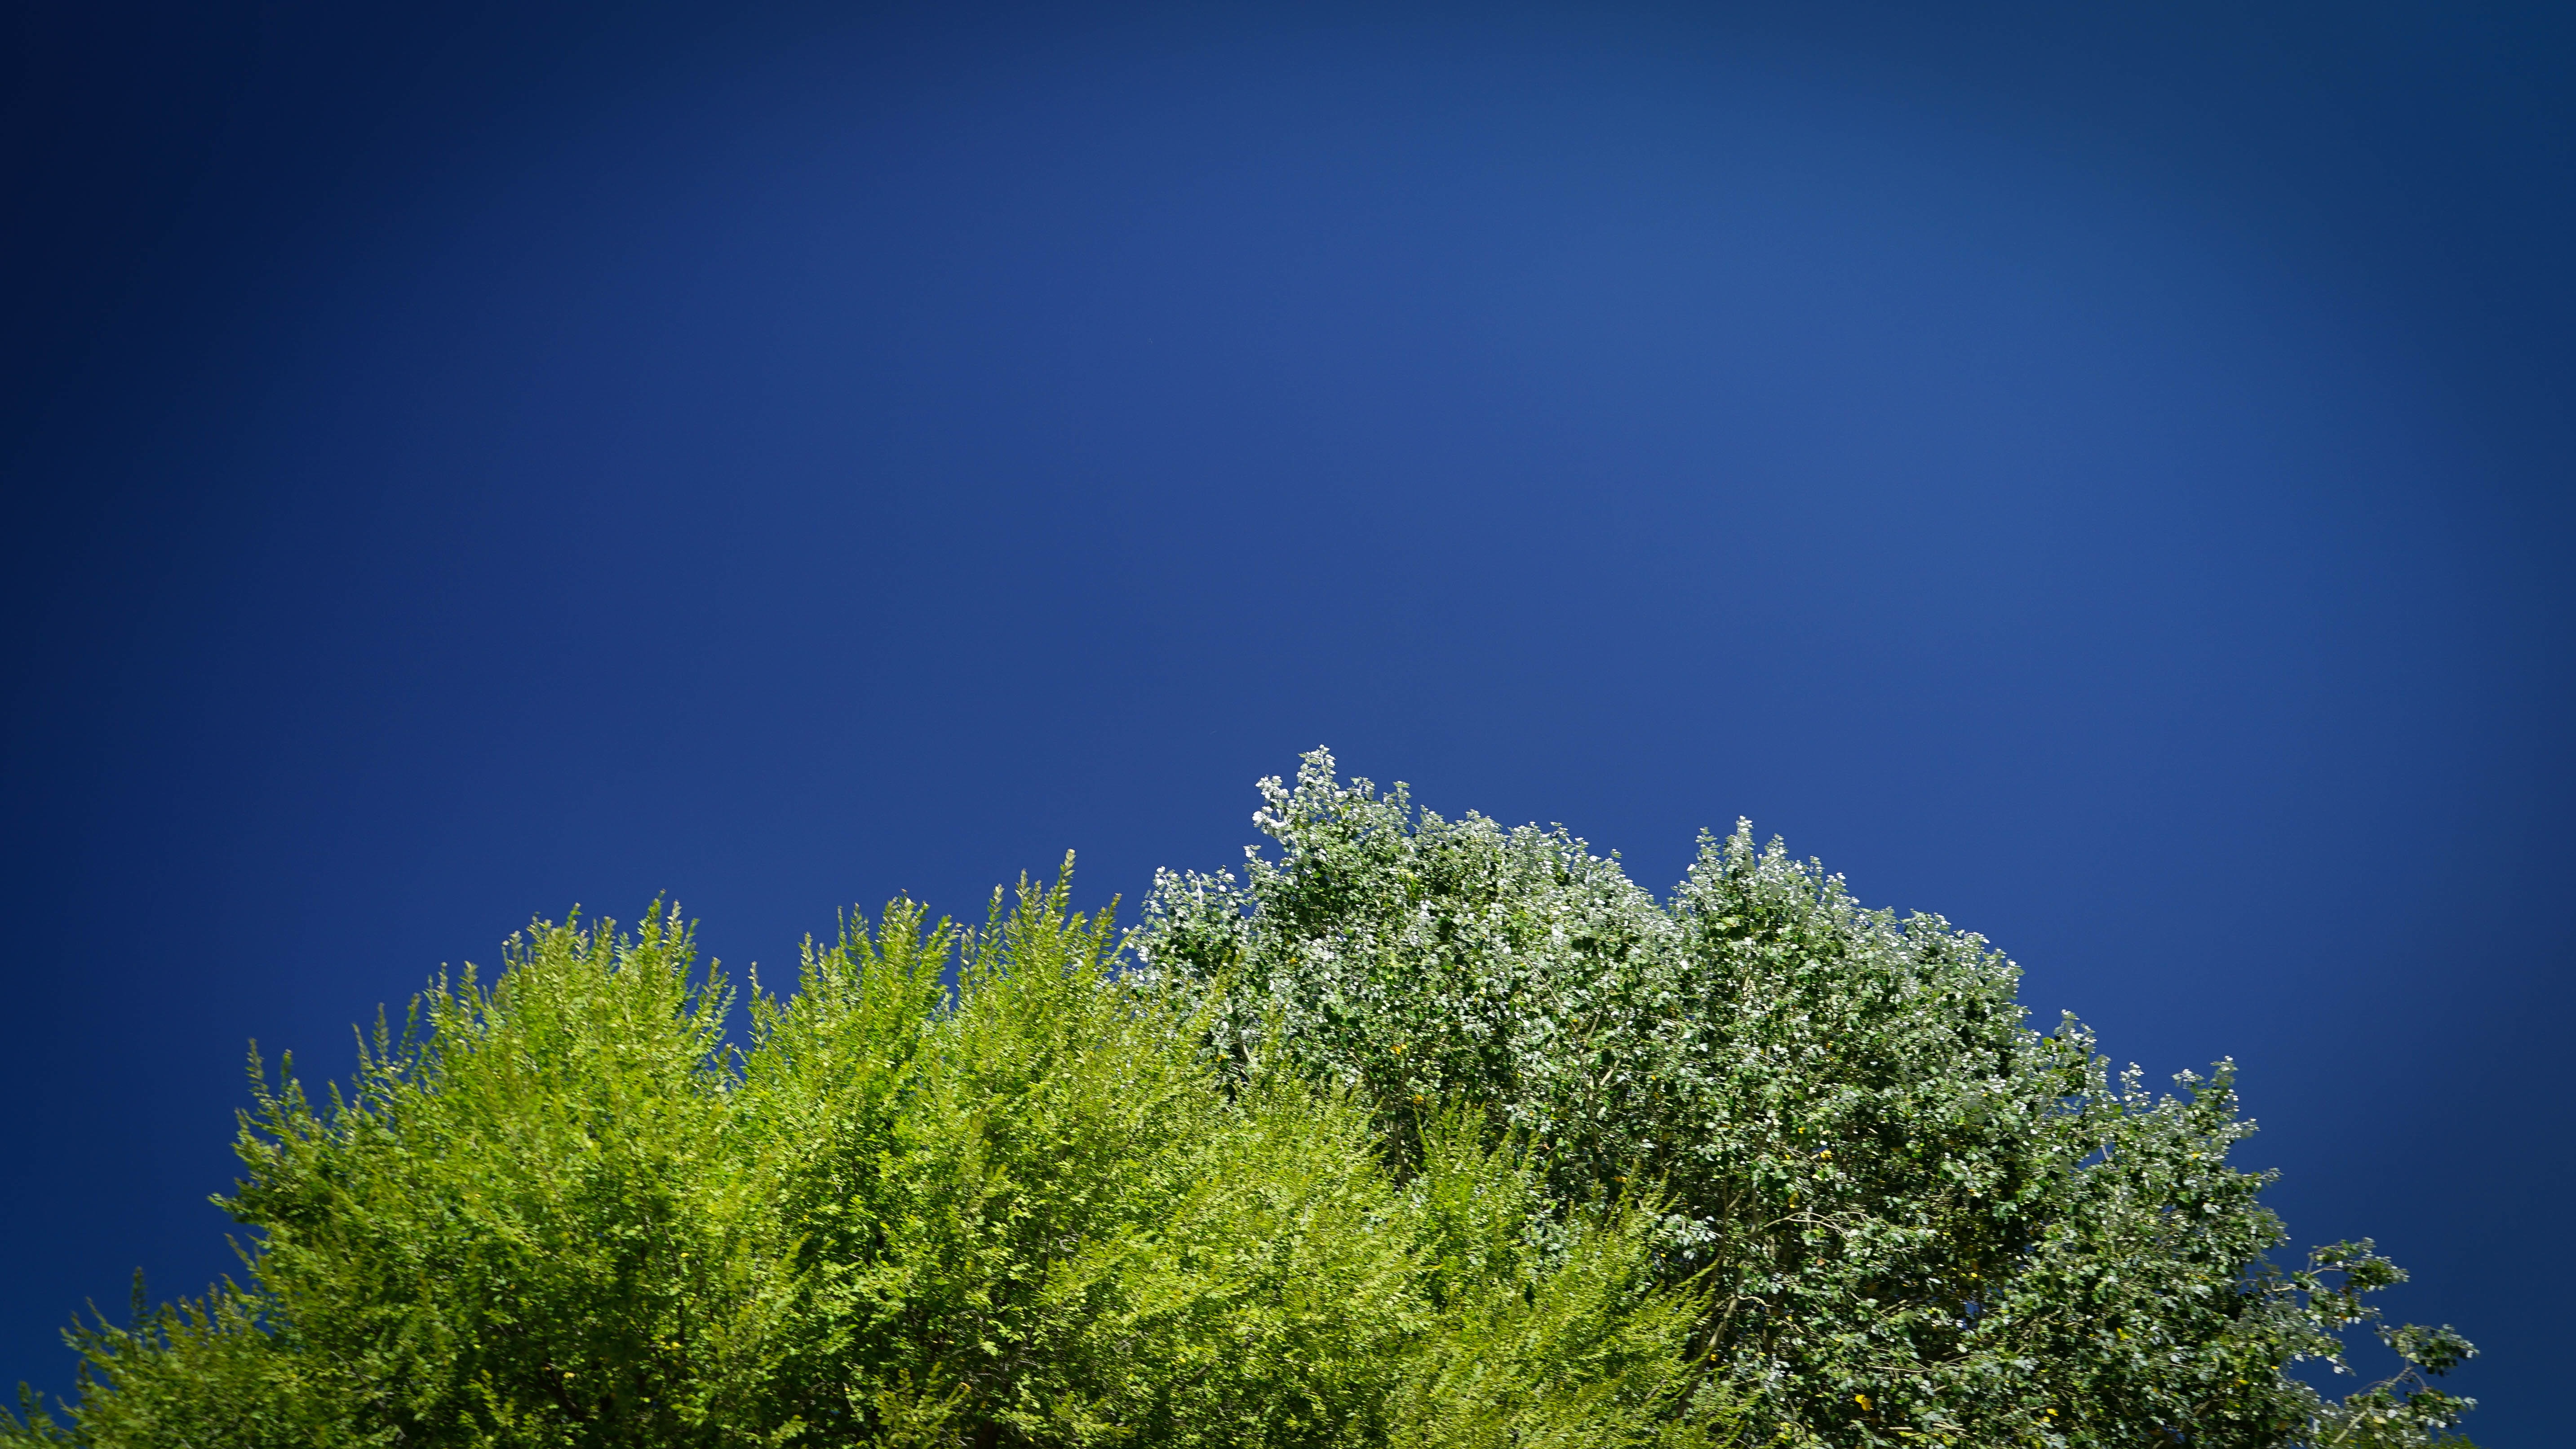
tree, nature, grass, branch, light, cloud, plant, sky, meadow, sunlight, leaf, flower, green, blue, ecosystem, macro photography, atmosphere of earth, woody plant, computer wallpaper